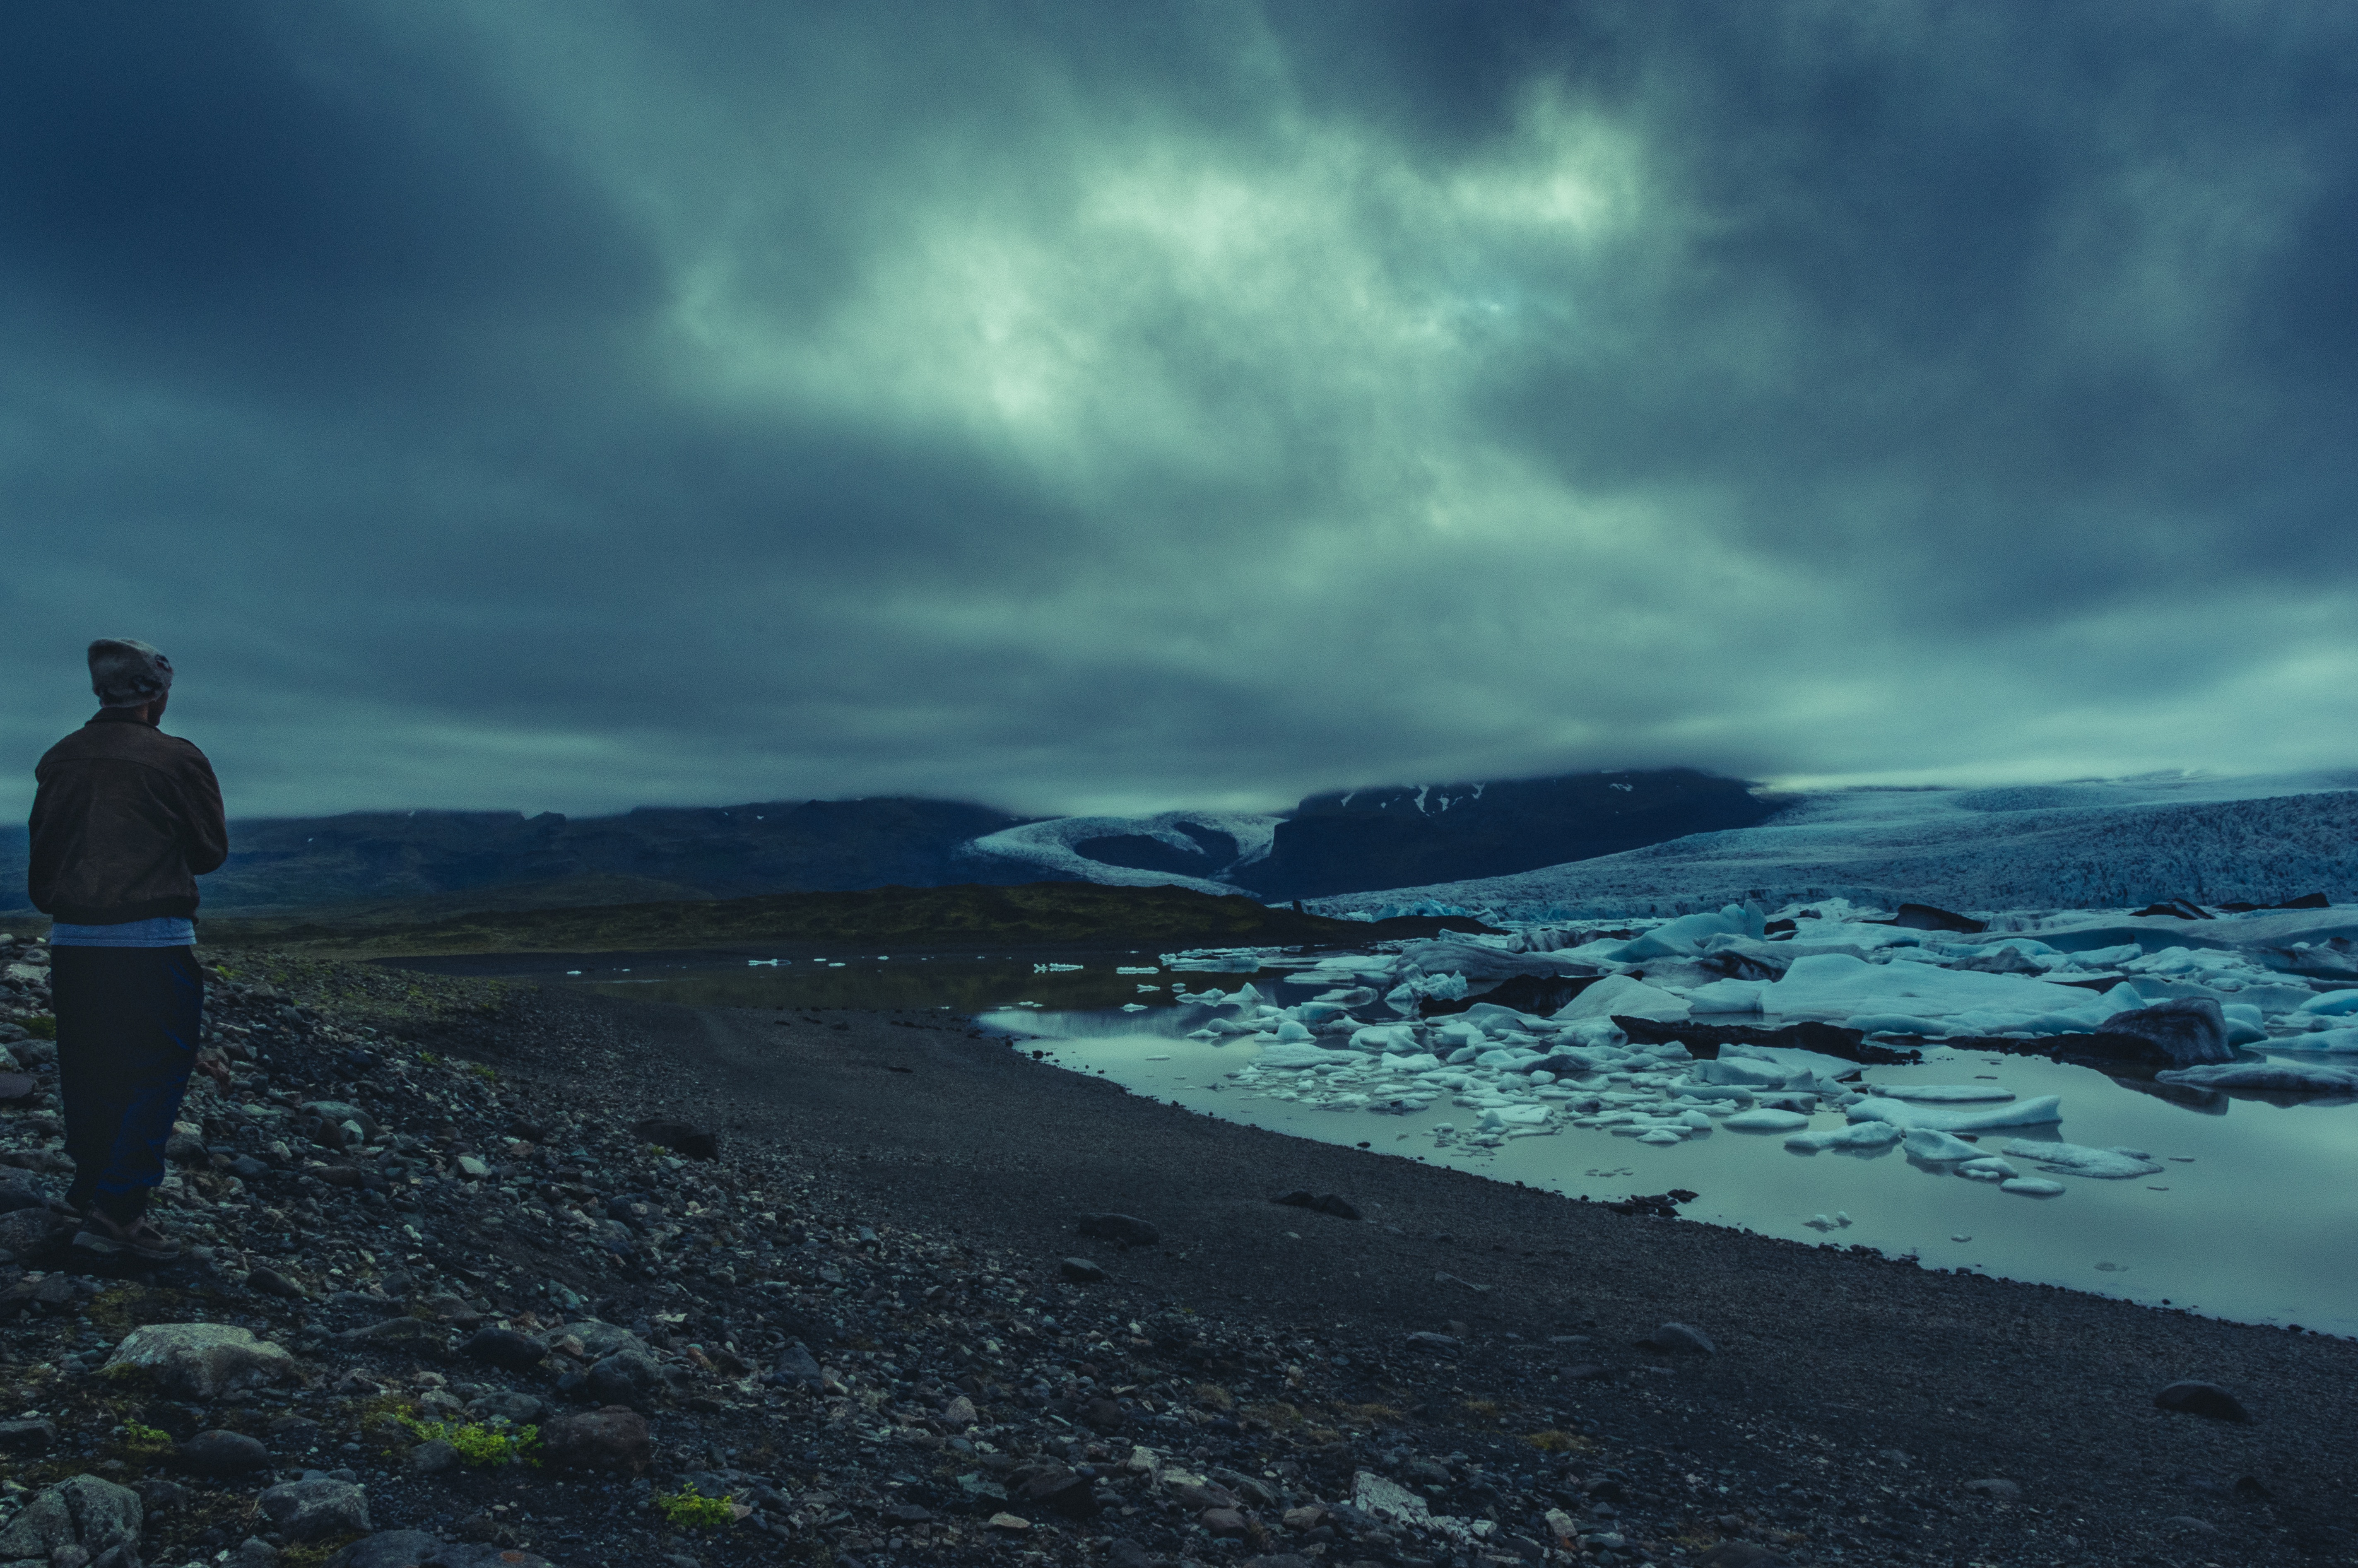
beach, sea, coast, ocean, horizon, mountain, cloud, sky, sunlight, morning, shore, wave, dawn, dusk, ice, reflection, weather, bay, arctic, terrain, atmospheric phenomenon